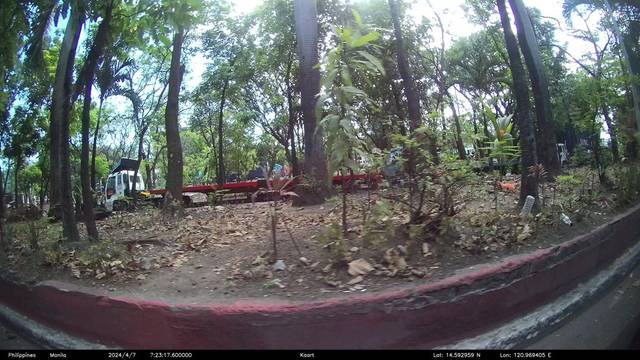
Region: Philippines
Coordinates: 14.593, 120.969